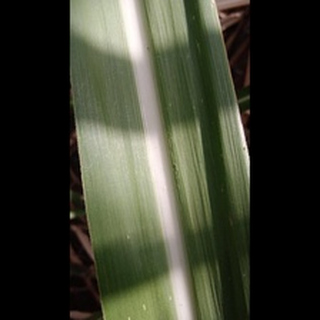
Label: healthy_sugarcane